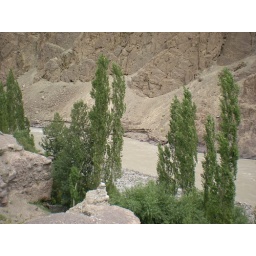
Green plants in the dusty mountains is a sight to behold.